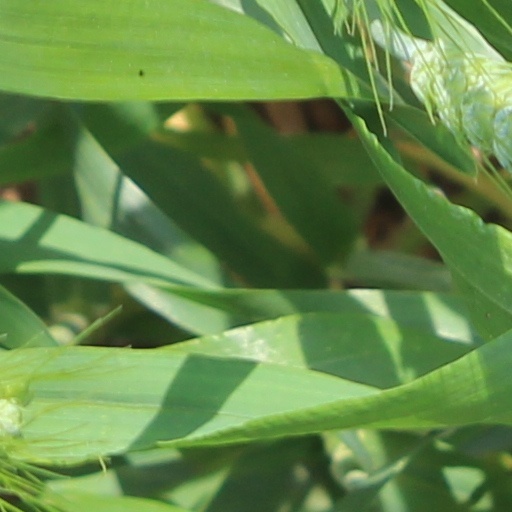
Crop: wheat